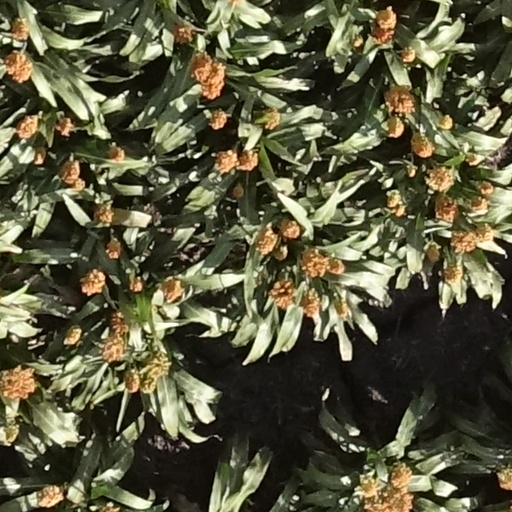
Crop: sorghum